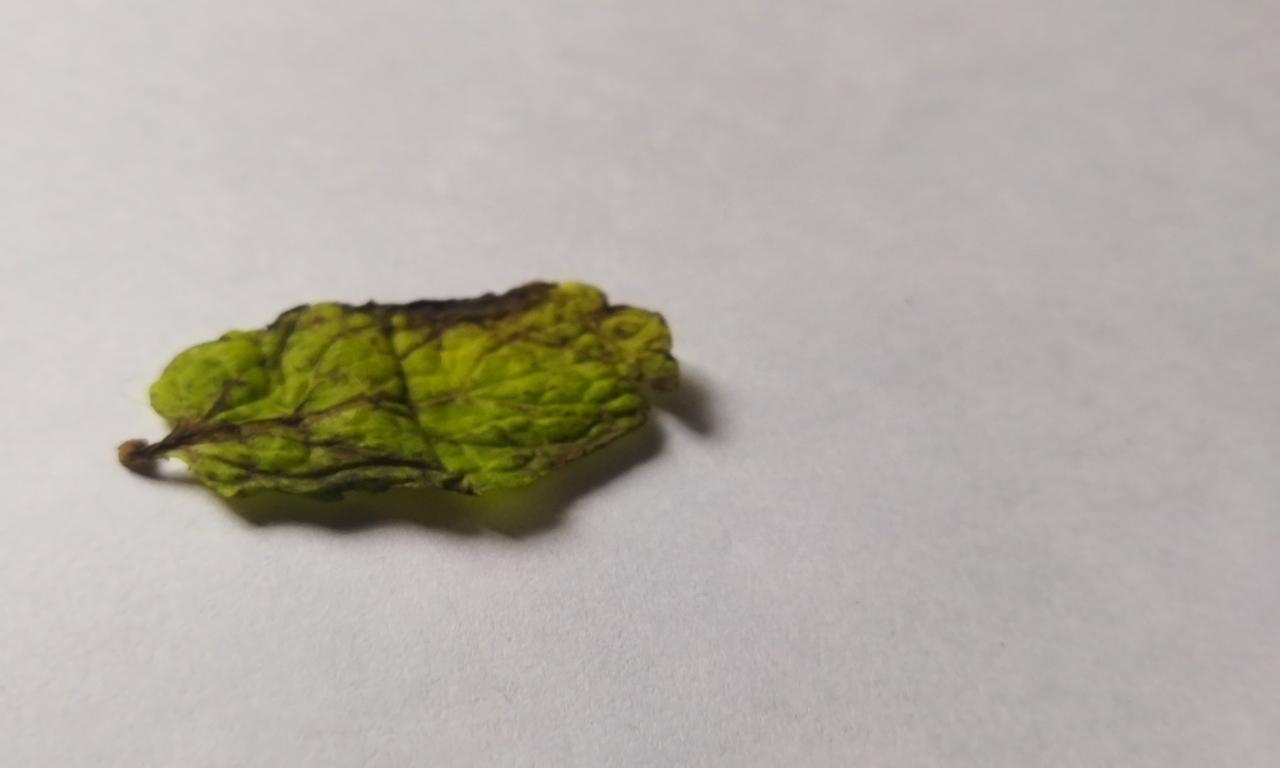
Label: Spoiled